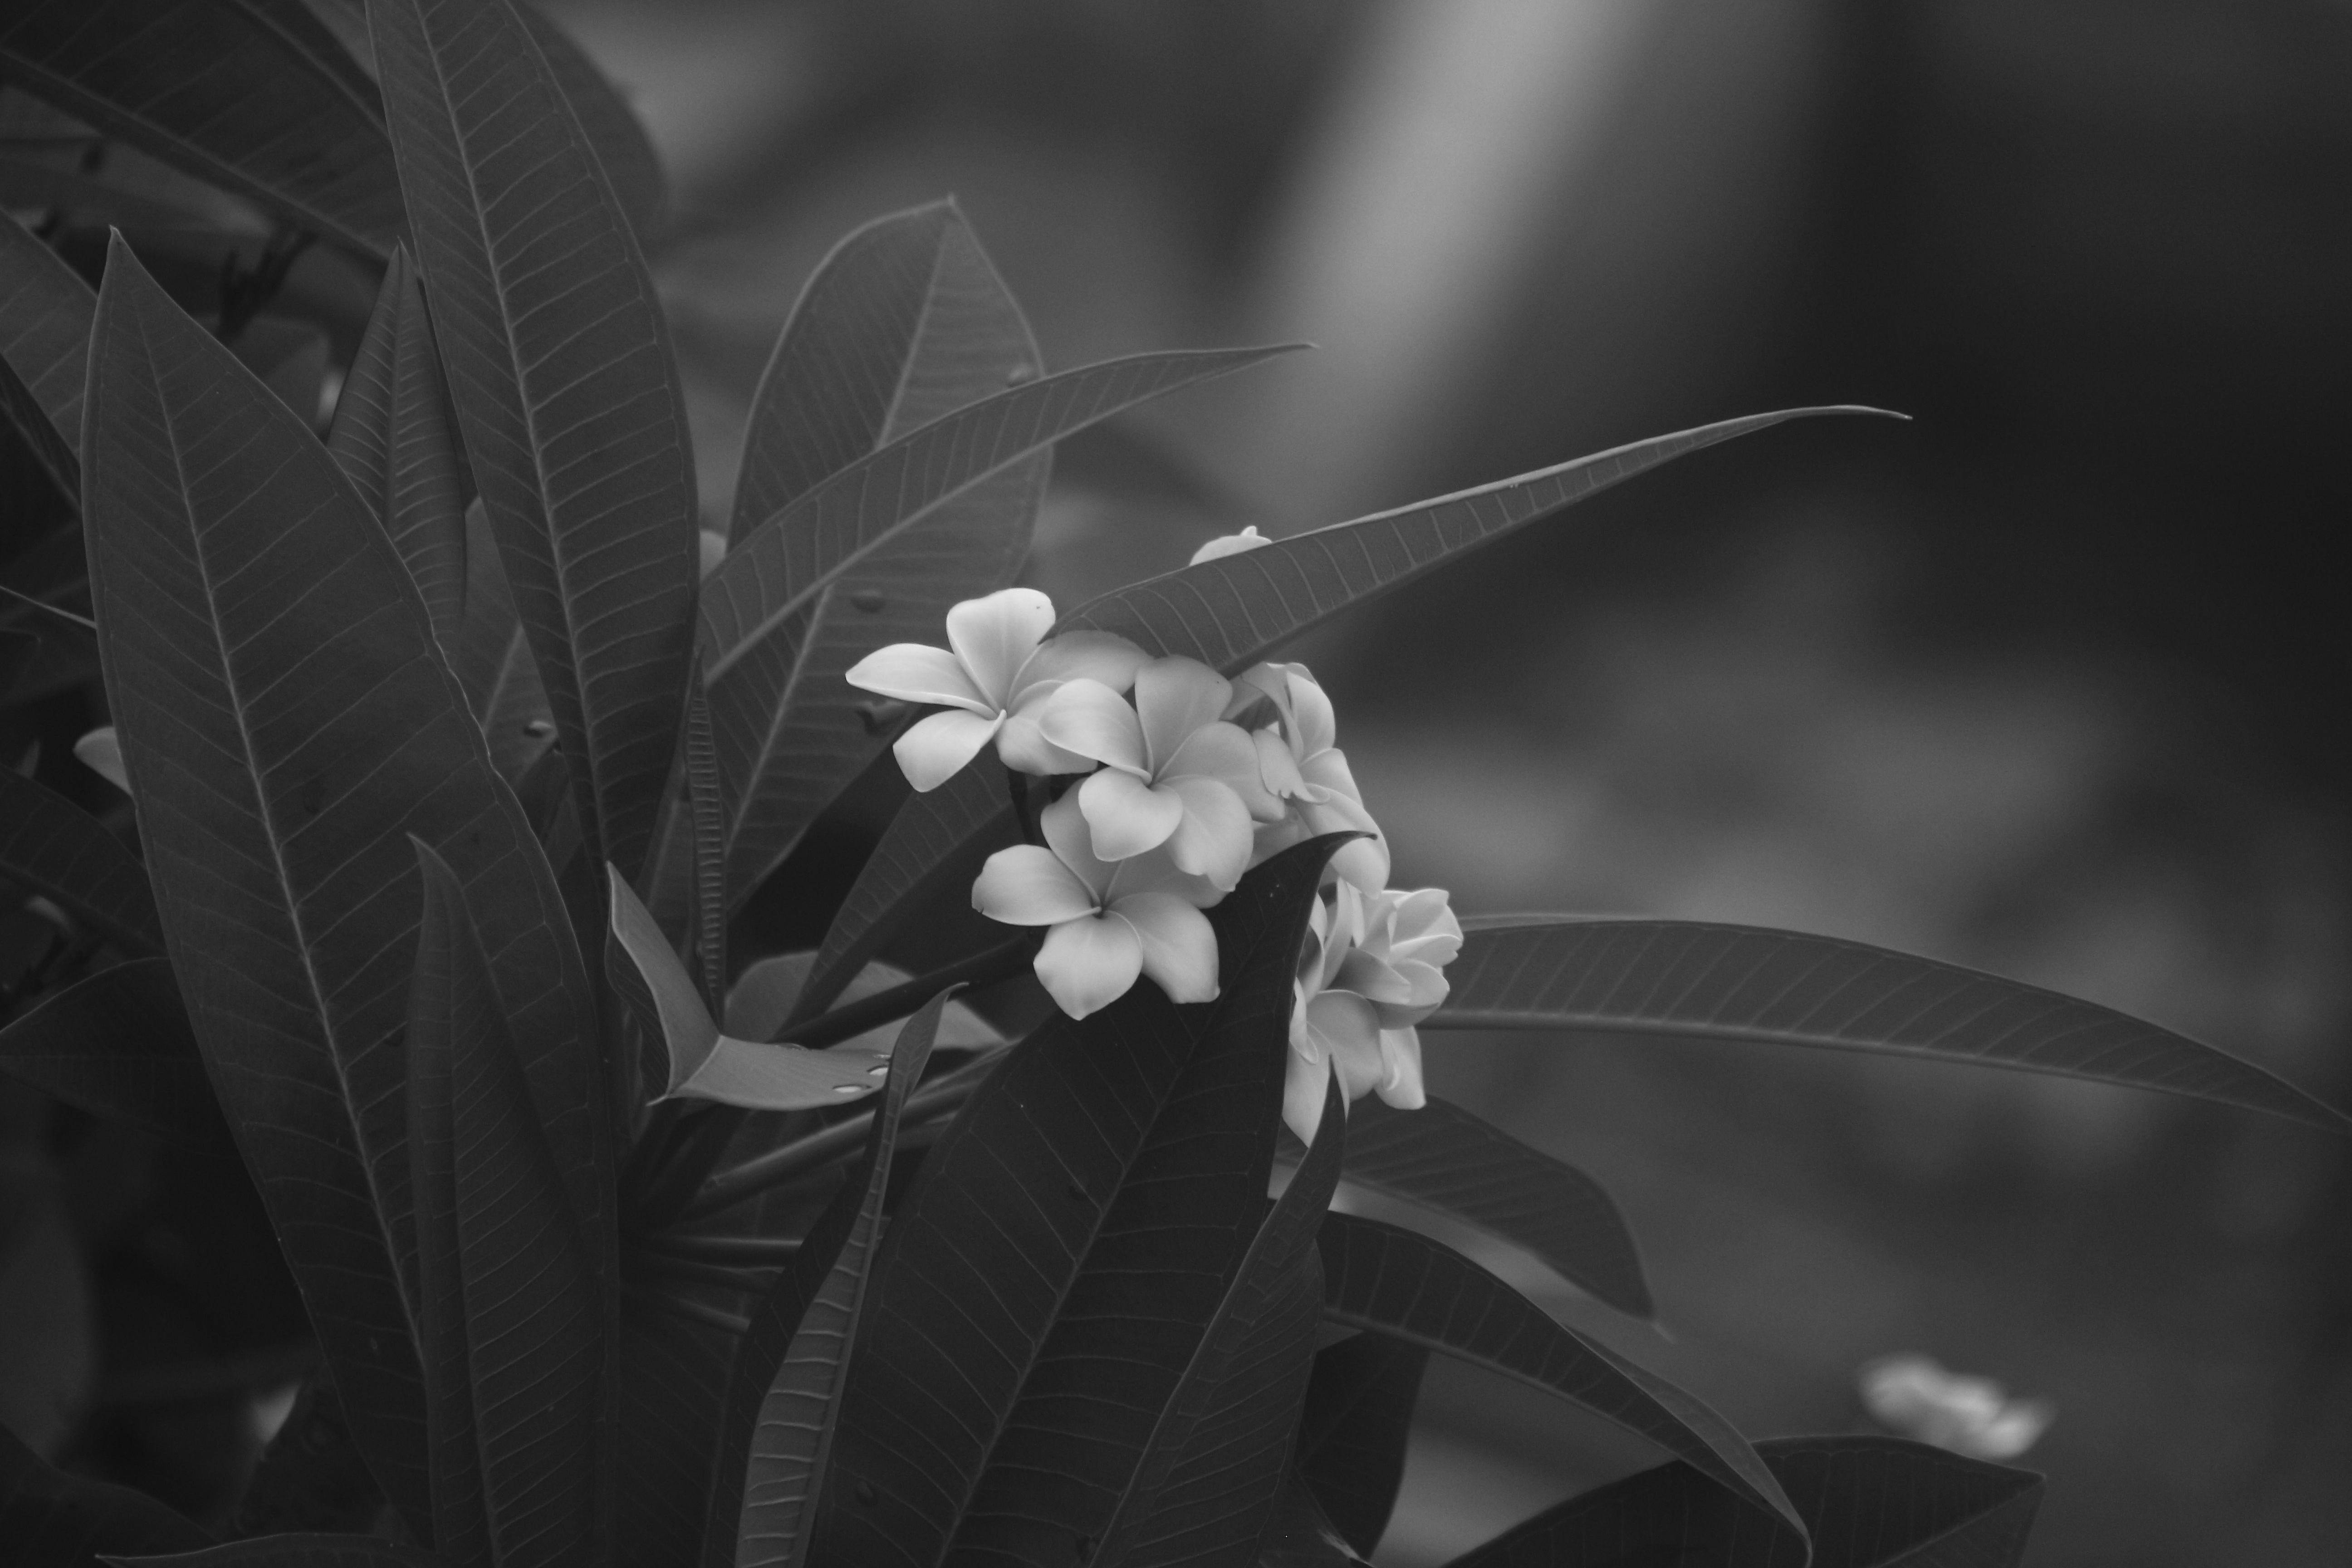
nature, blossom, black and white, plant, white, photography, leaf, flower, summer, floral, spring, fresh, darkness, black, garden, monochrome, flora, close up, macro photography, monochrome photography